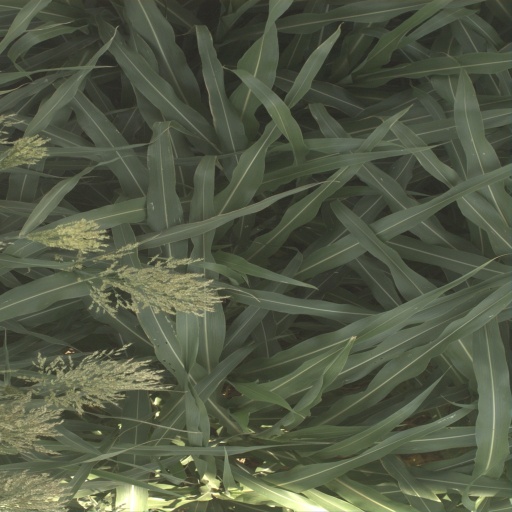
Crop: sorghum